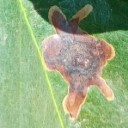
Label: Miner